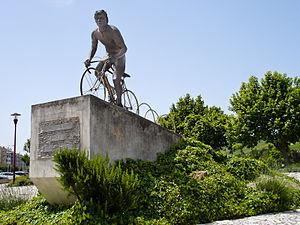
Joaquim Agostinho, né le 7 avril 1943 à Silveira, Torres Vedras et mort le 10 mai 1984 à Lisbonne, est un coureur cycliste portugais. Il est considéré comme l'un des meilleurs coureurs portugais de l'Histoire.